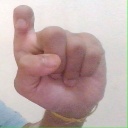
अक्षर: इ